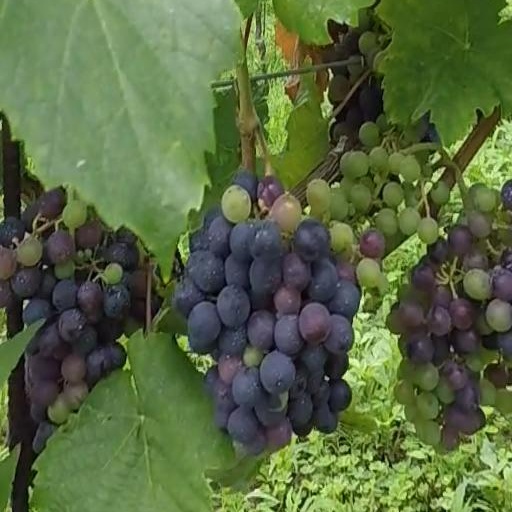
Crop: grape